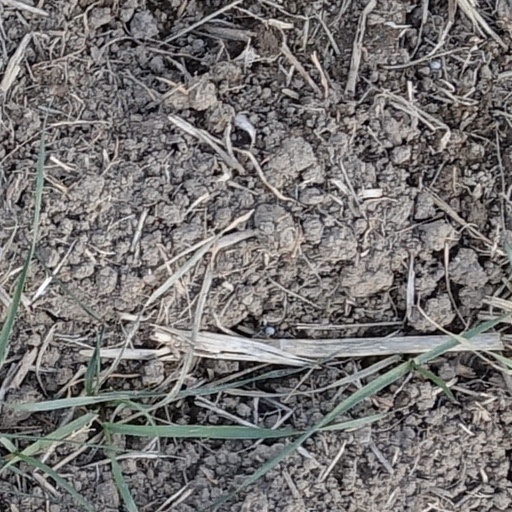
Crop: wheat